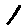
Label: 1